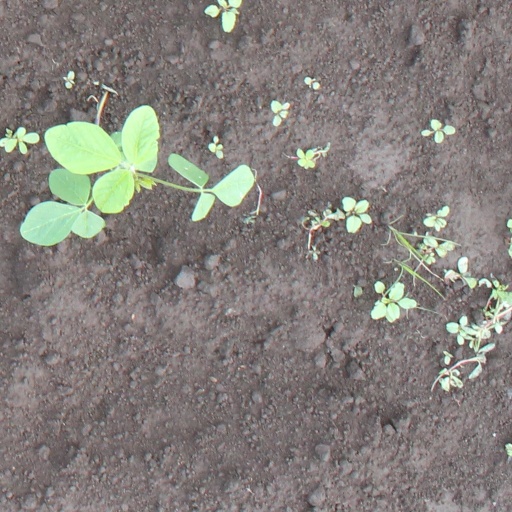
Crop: soybean